Deutsches Museum

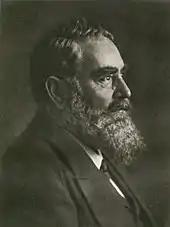
Oskar von Miller

Oskar von Miller studied electrical engineering and is otherwise known for building the first high voltage line from Miesbach to Munich (57 km) in 1882 for the electrical technology exhibition at the Glaspalast in Munich. In 1883 he joined AEG and founded an engineering office in Munich. The Frankfurt electricity exhibition in 1891 and several power plants contributed to the reputation of Oskar von Miller. In the early years, the exhibition and the collection of the Deutsches Museum were strongly influenced personally by Oskar von Miller.